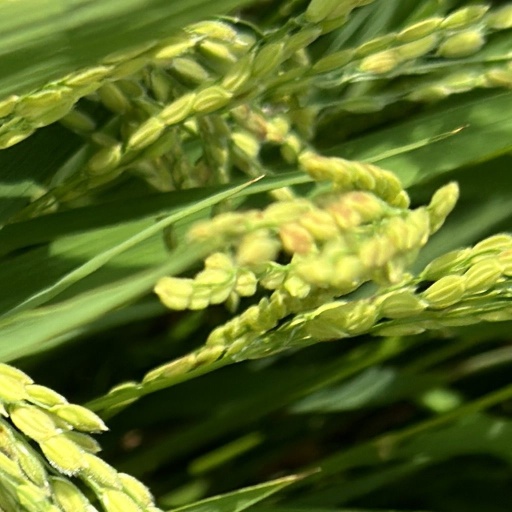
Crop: rice